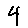
Label: 4